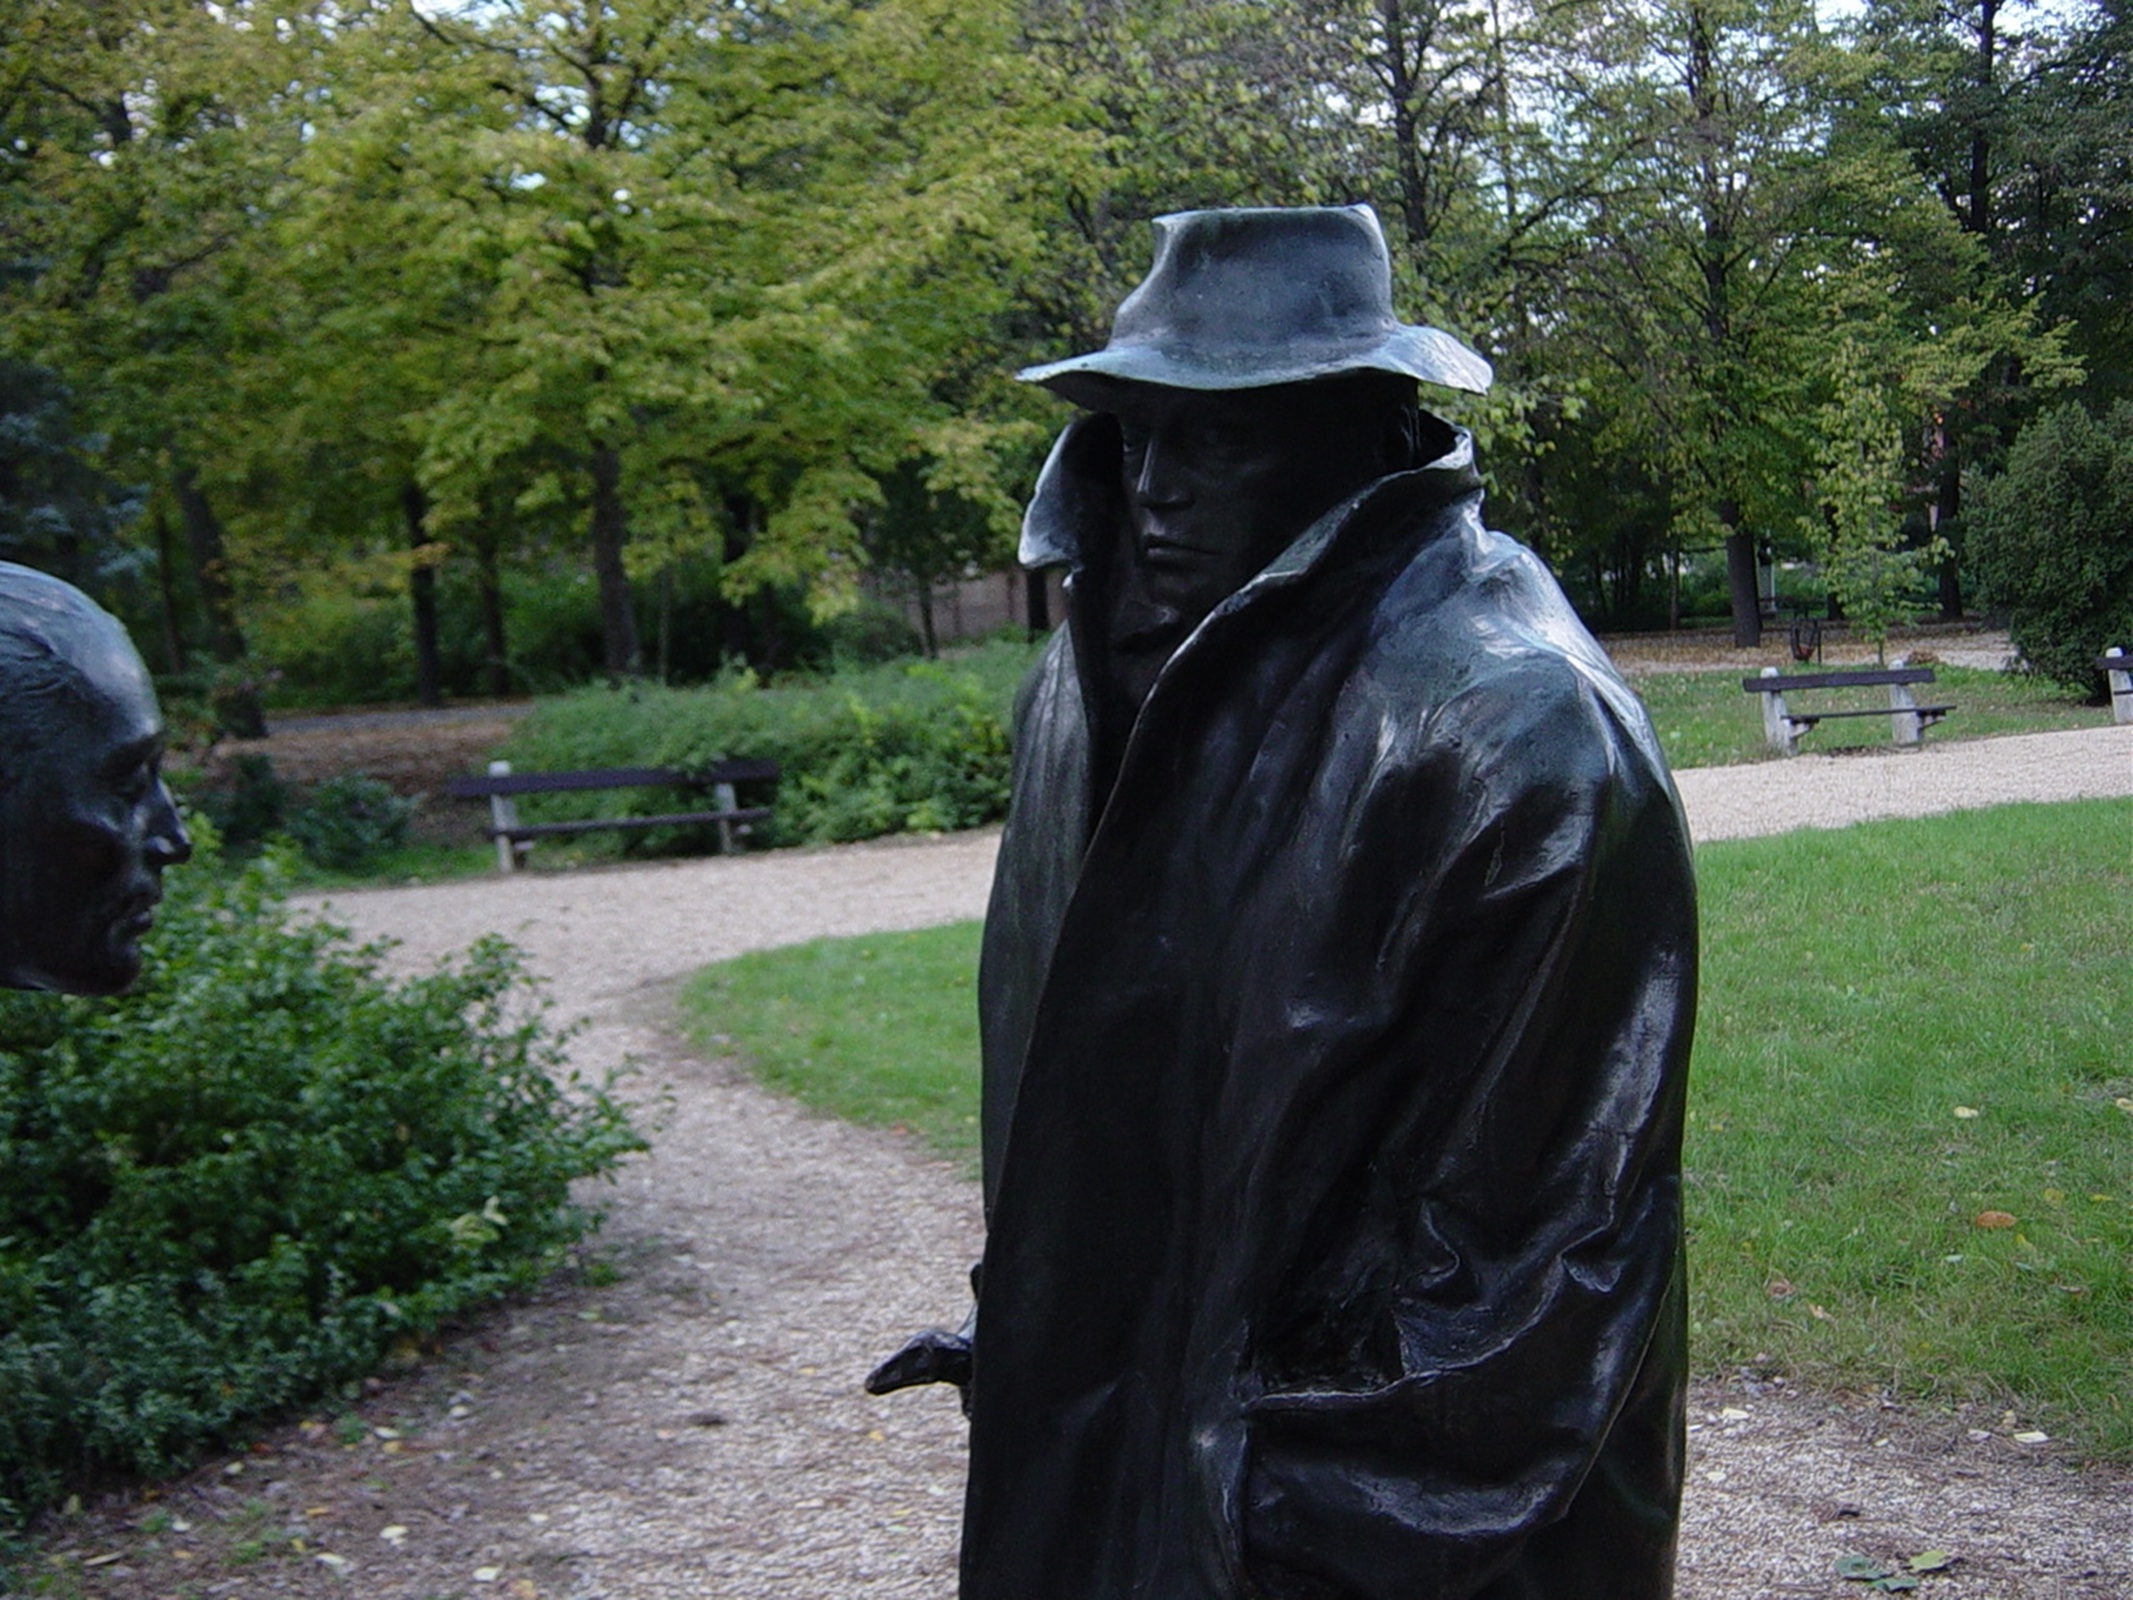
monument, statue, sculpture, memorial, art, debrecen hungary, poet, ady, death mask